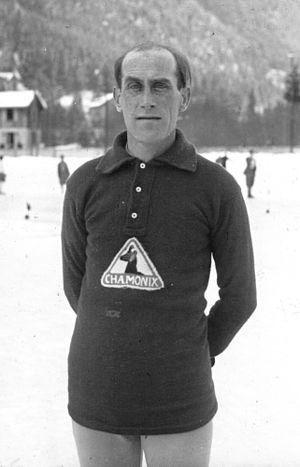
Léon Giotti Quaglia, dit Léonhard, né le 4 janvier 1896 à Cluses et mort le 5 mars 1961 à Chamonix, est un joueur français de hockey sur glace.